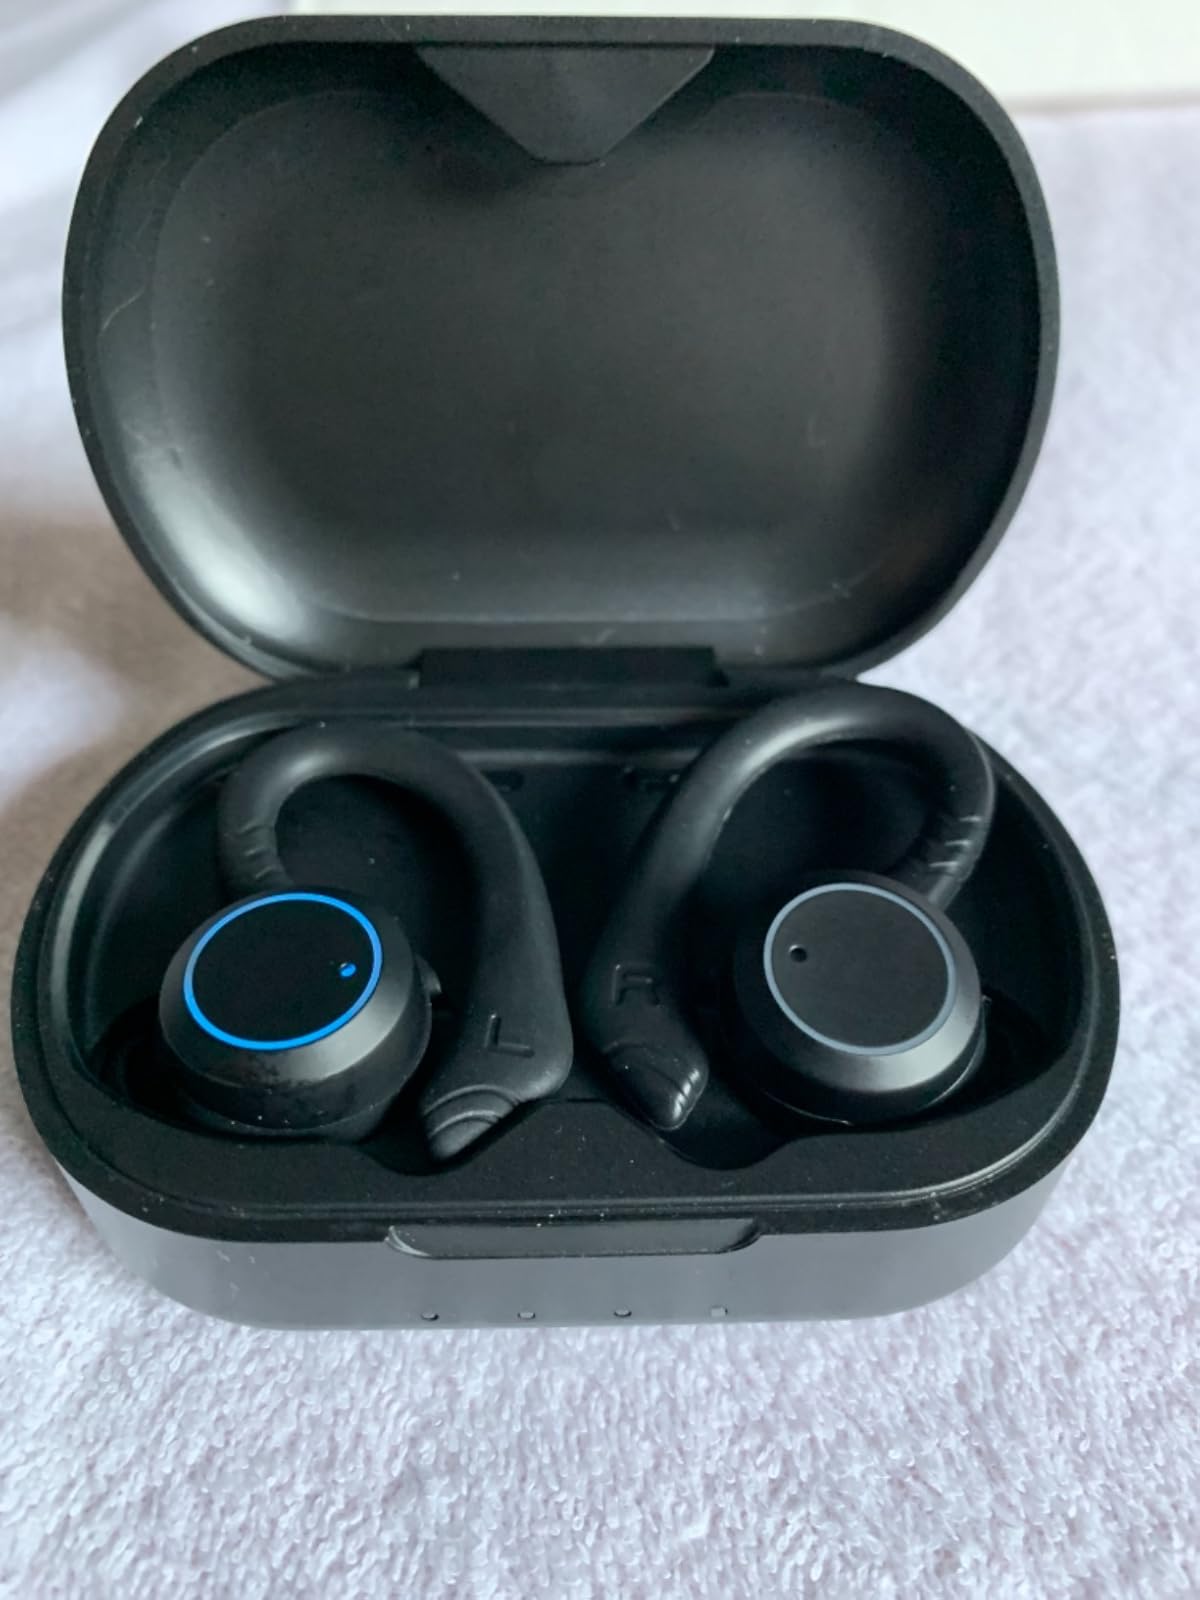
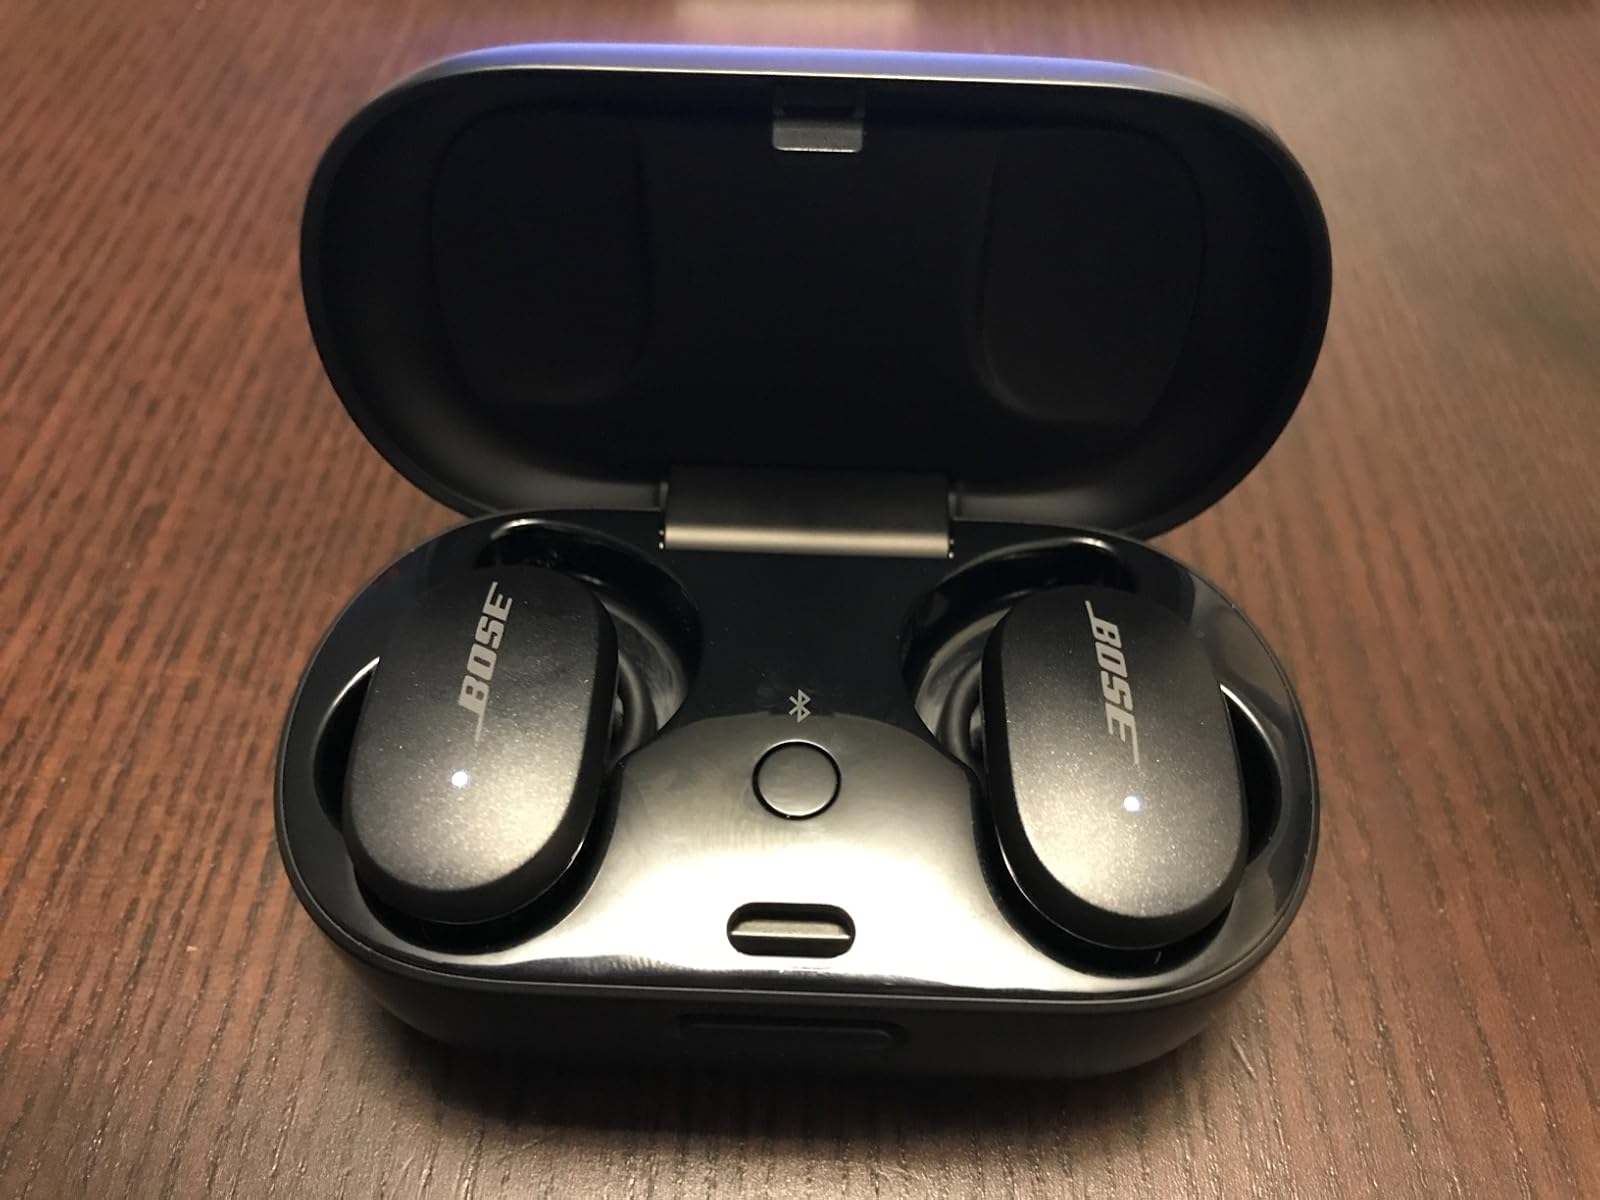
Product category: earbuds
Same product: no